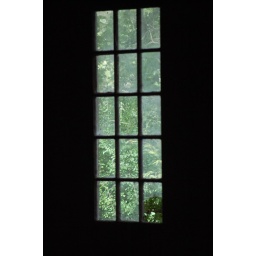
This is one of the windows in the boat house on the Fabyan villa and gardens.